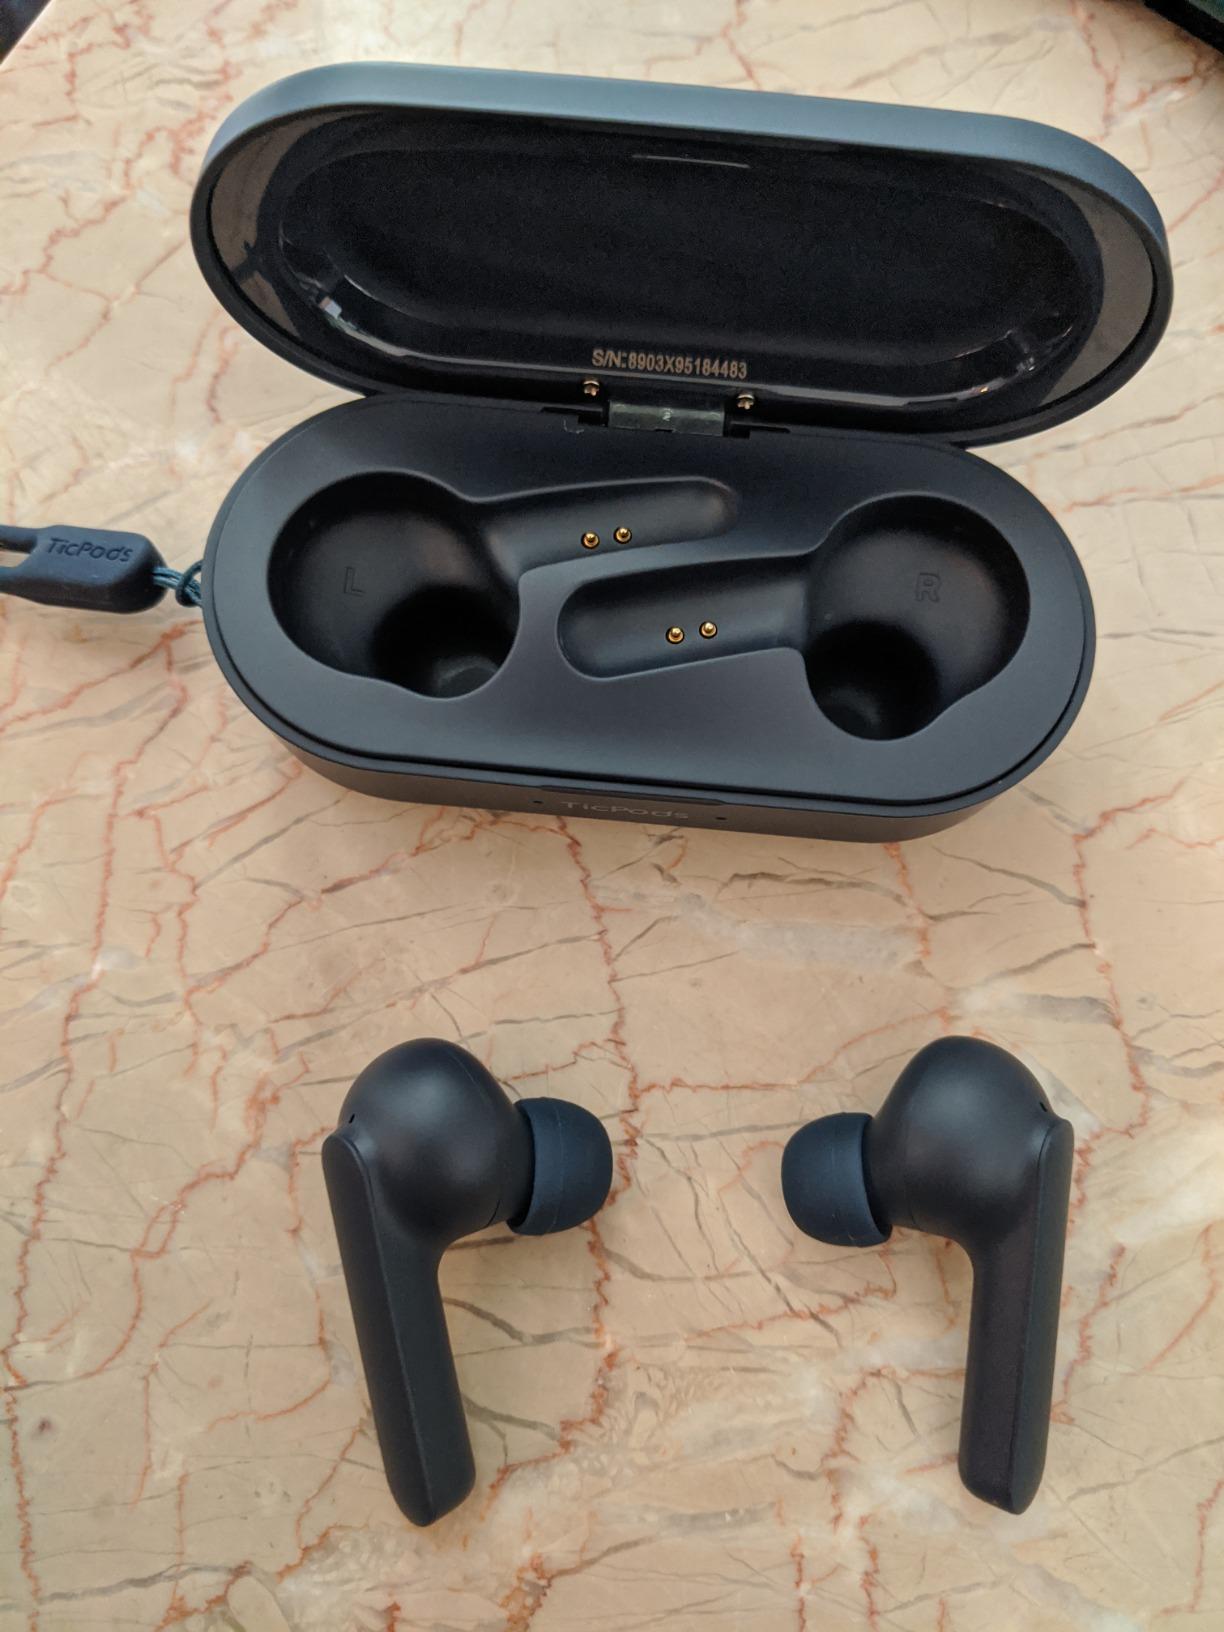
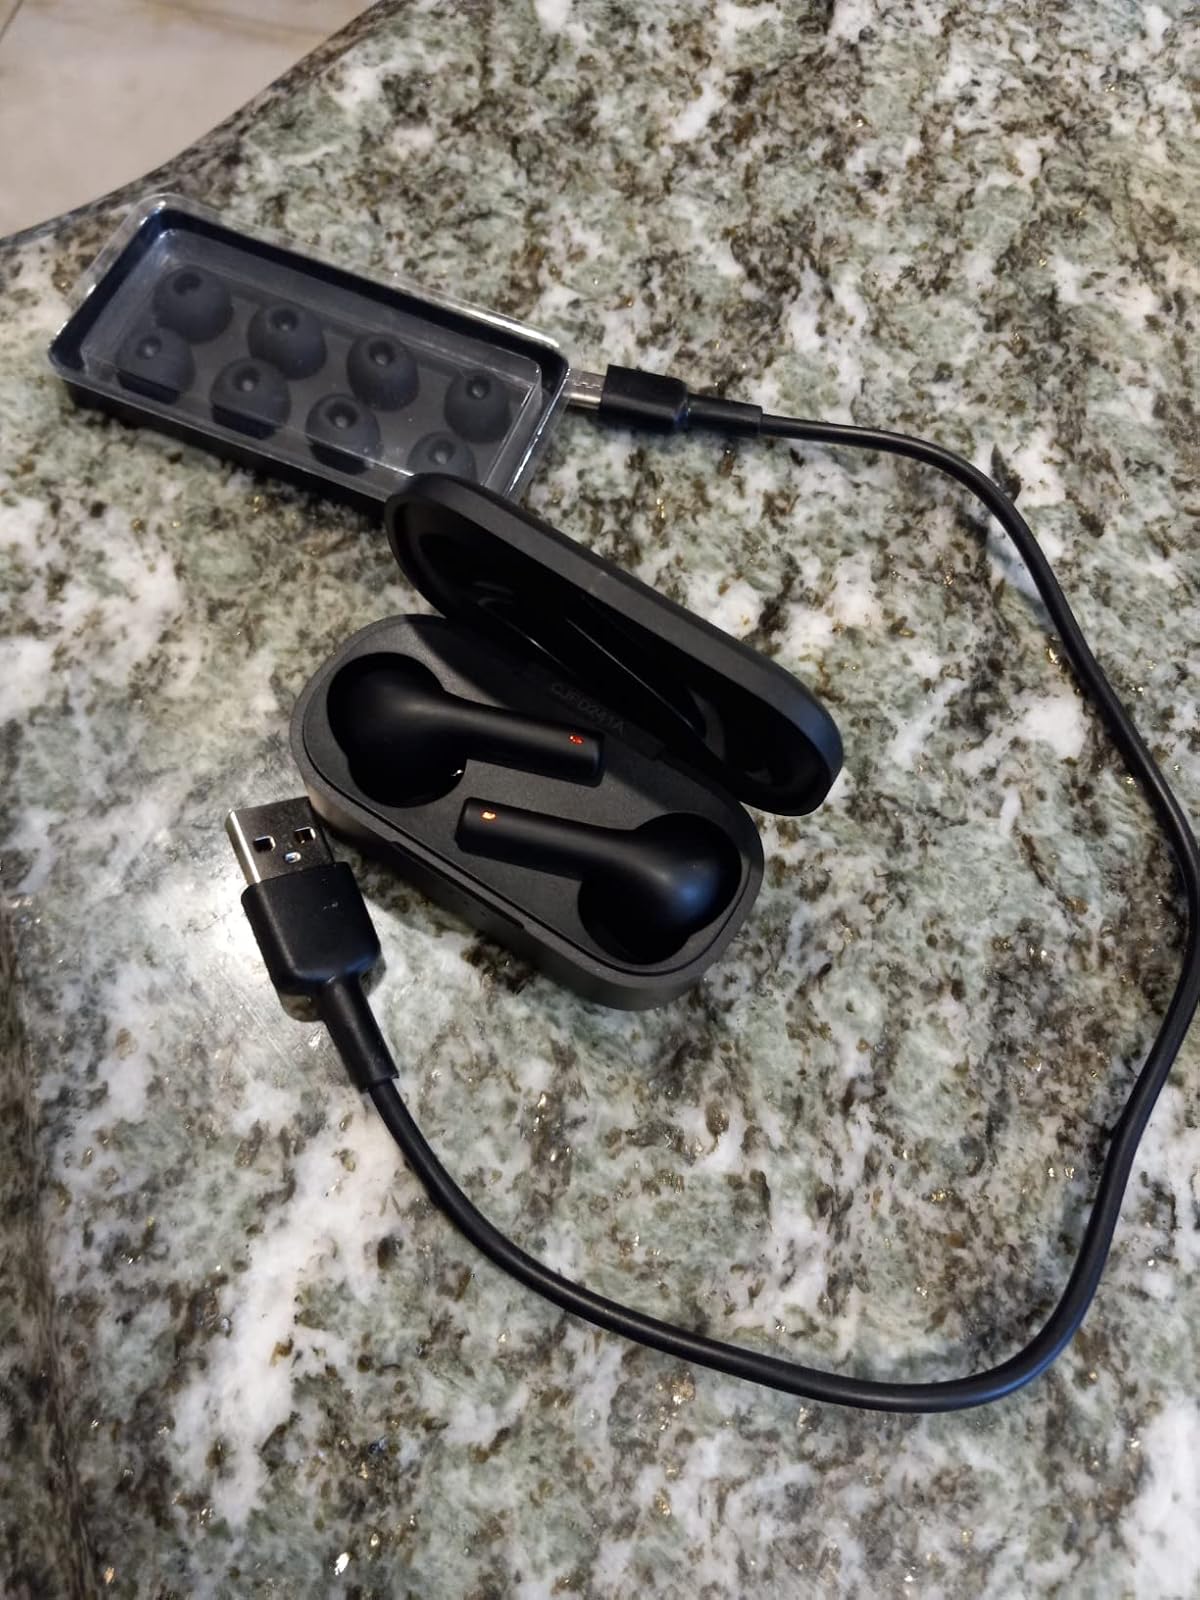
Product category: earbuds
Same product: no